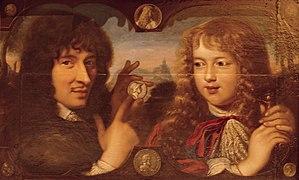
Jean Varin, né à Liège en 6 février 1607 et mort très probablement à Paris en 1672, est un sculpteur et graveur de monnaies et médailleur français.